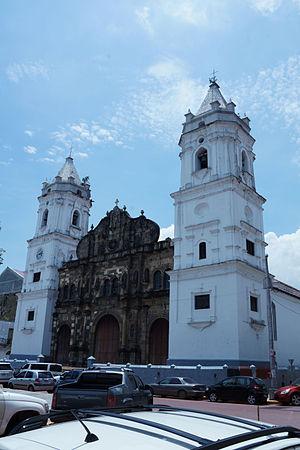
La cathédrale Basilique de Sainte Marie est une église catholique située dans la vieille ville ou Casco Viejo de Panama City au Panama. Elle a été consacrée en 1796, bien que les travaux de construction aient commencé en 1688, 108 ans plus tôt. Cette cathédrale est le siège épiscopal de l'archidiocèse de Panama.